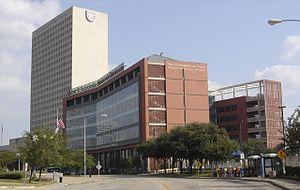
L'Université du Texas Health Science Center à Houston est une formation médicale de premier plan et un institut de recherche biomédicale créé en 1972 par le Conseil des gouverneurs pour les Universités du Texas. UTHealth est situé dans le Centre médical du Texas, considéré comme le plus grand centre médical dans le monde. Il est composé de six écoles. UTHealth École de médecine de l'Université du Texas École supérieure des sciences biomédicales, UTHealth School of Dentistry, UTHealth école des soins infirmiers, UTHealth école d'informatique biomédicale, et UTHealth School of Public Health. UTHealth gère également le Centre psychiatrique du comté de Harris. La Faculté UTHealth a joué un rôle de pionnier de l'utilisation de l'activateur tissulaire du plasminogène et le développement de la vie.